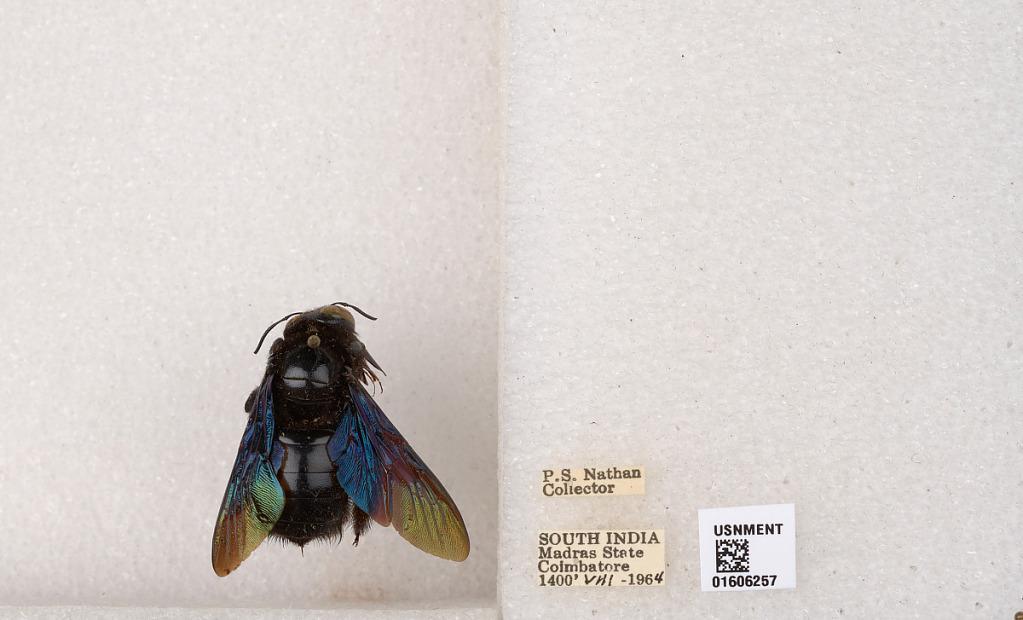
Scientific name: Xylocopa (Biluna) auripennis auripennis Lepeletier
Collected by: P. Nathan
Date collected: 1964-8-1
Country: India
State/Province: Tamil Nadu
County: Coimbatore
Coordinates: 10.9955, 76.9034